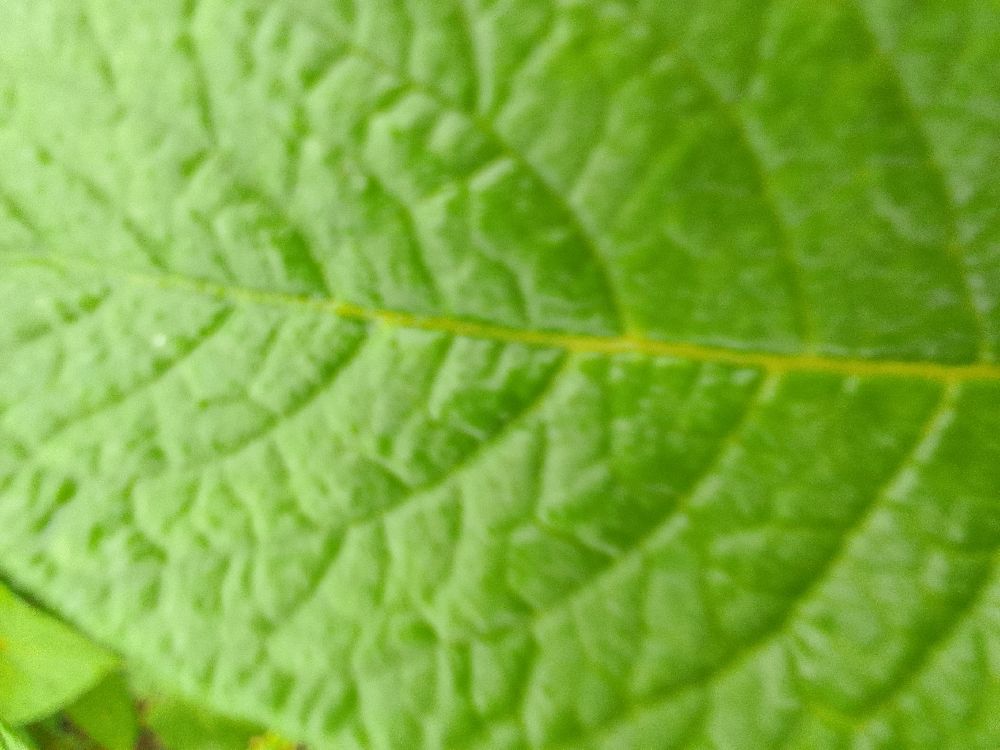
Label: Healthy